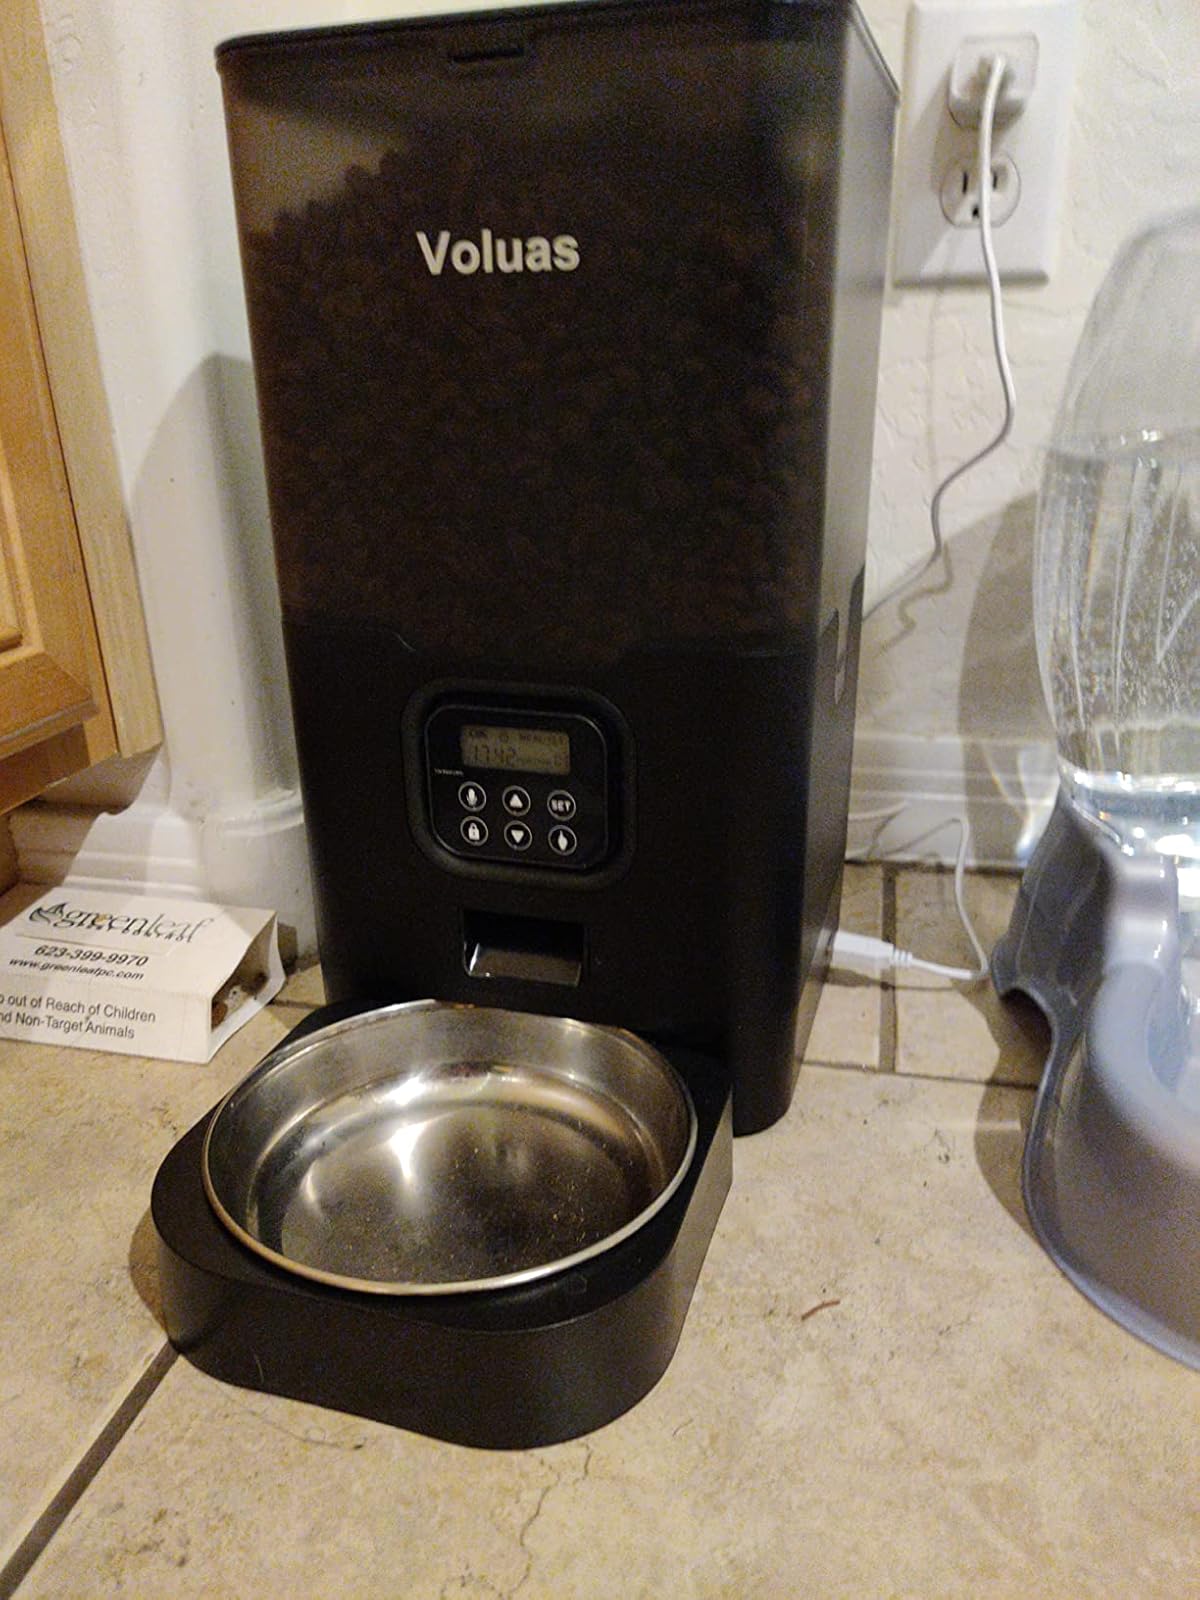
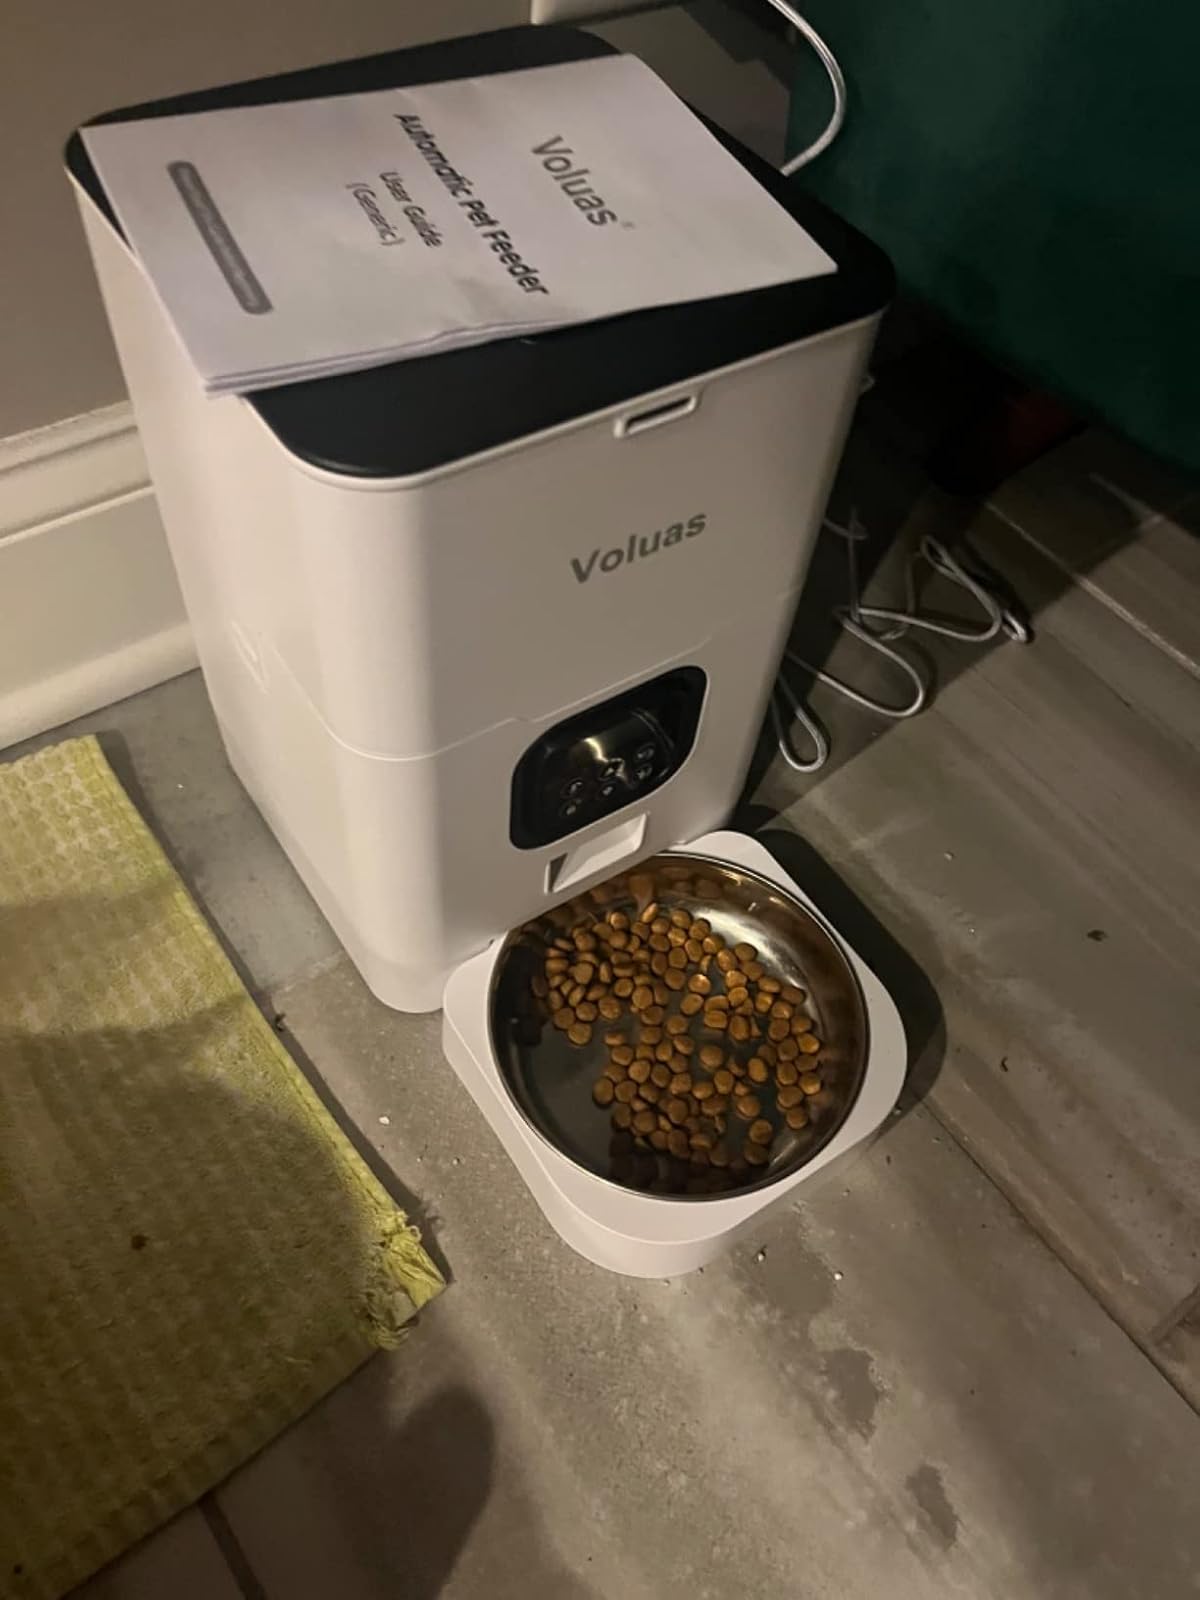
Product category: items_feeder
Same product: no